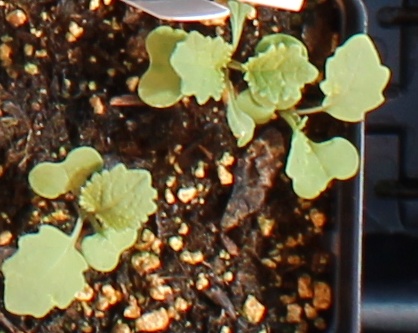
Label: Canola